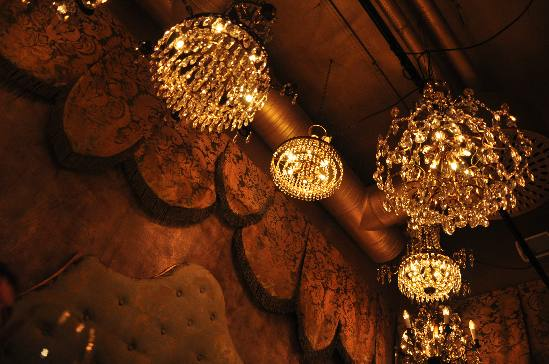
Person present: No